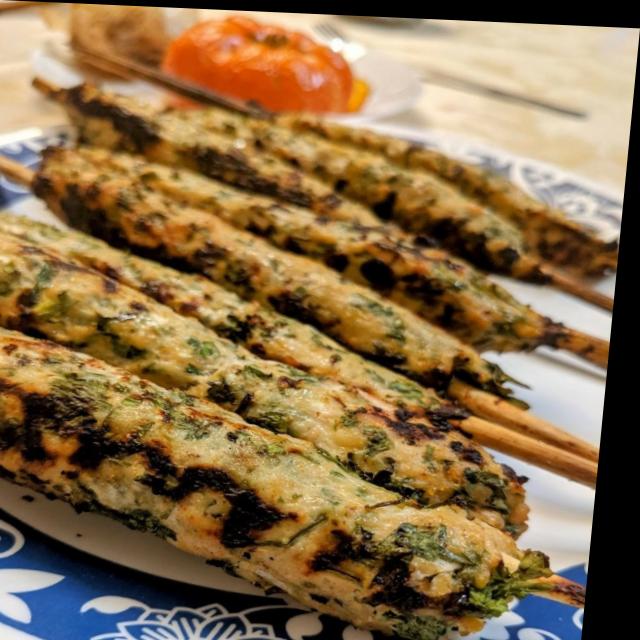
Dish: kebab